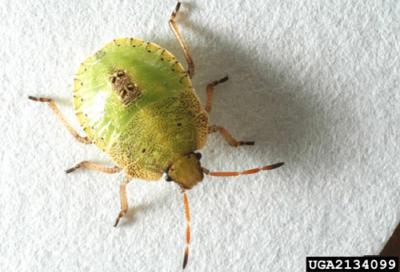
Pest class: stink_bug